Rarandoi Veduka Chudham

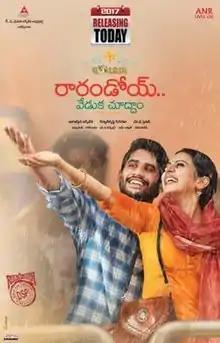
Theatrical release poster

Rarandoi Veduka Chudham is a 2017 Indian Telugu-language romantic comedy film written and directed by Kalyan Krishna Kurasala, and produced by Nagarjuna Akkineni under Annapurna Studios banner. It stars Naga Chaitanya, Rakul Preet Singh, Jagapathi Babu and Sampath Raj. The film was released on 26 May 2017.